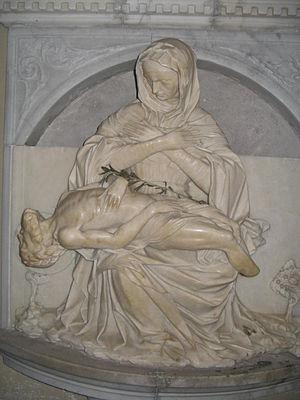
L' église Saint-Dominique est une église située à Palerme, en Sicile. Située sur la Piazza San Domenico, dans le quartier de La Loggia, dans le centre historique de la ville., l'église accueille les sépultures de nombreuses personnalités de l'histoire et de la culture siciliennes. Pour cette raison elle est connue sous le nom de « Panthéon des illustres Siciliens ».